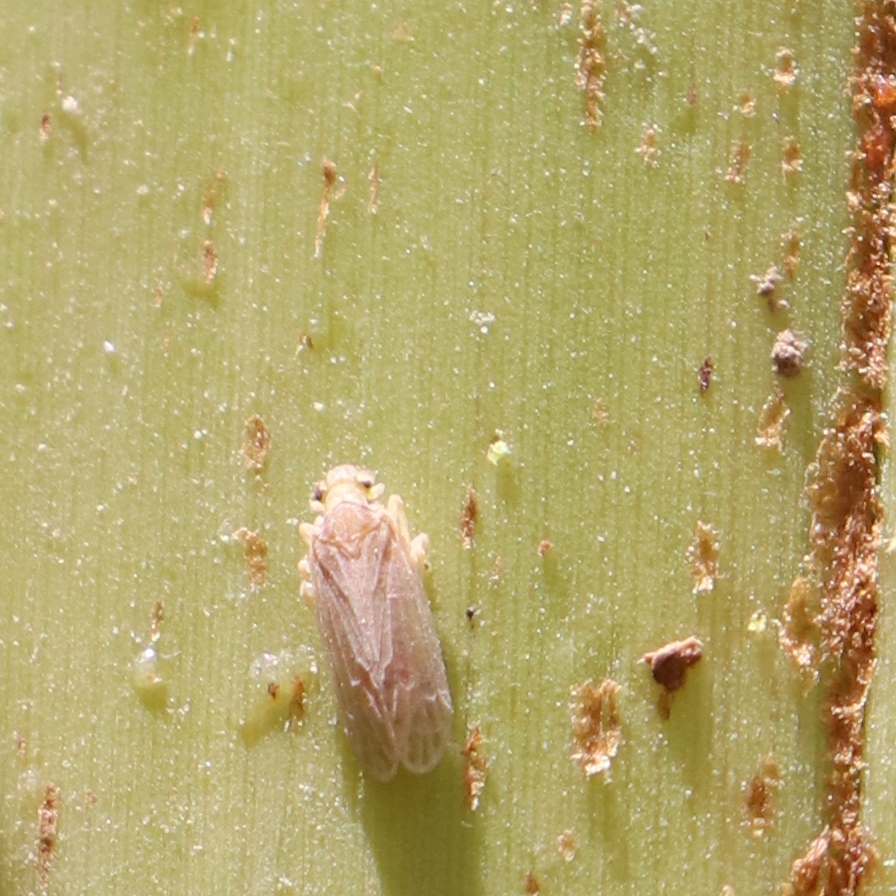
Label: Bug